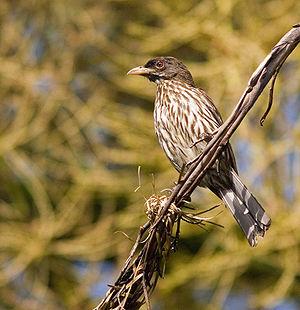
L'Esclave palmiste ou Oiseau-palmiste est une espèce d'oiseau endémique de l'île d'Hispaniola. C'est la seule espèce du genre Dulus et de la famille des Dulidae.
Un animal national est un animal choisi par une communauté comme son emblème en raison de sa représentativité, soit parce qu'il est caractéristique du territoire considéré, soit encore pour la Nouvelle Zélande le kiwi. Certains pays ont plusieurs animaux nationaux.